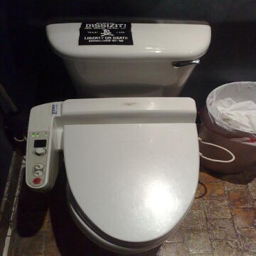
The toilet has some kind of charger beside it
A white toilet with control pad attached to it.
A toilet sitting in bathroom that has a trash can on the side of it.
A white toilet that has buttons on the side
A white toilet sitting in a bathroom with a digital interface.